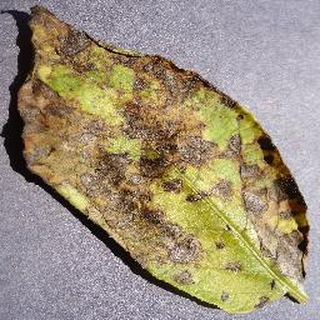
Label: potato_early_blight